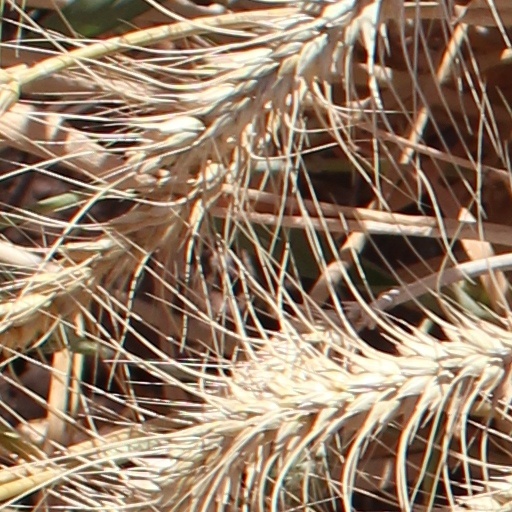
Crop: wheat